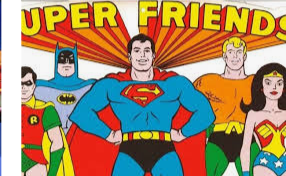
Portrait style: Cartoon Portrait